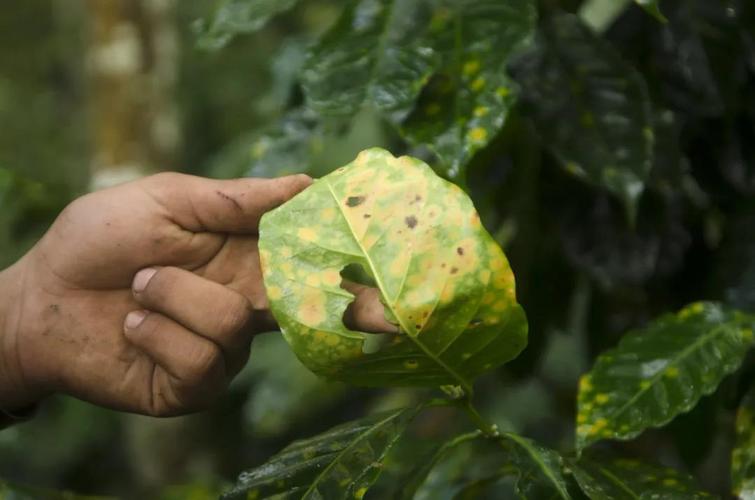
Plant: Coffee
Disease: coffee leaf rust